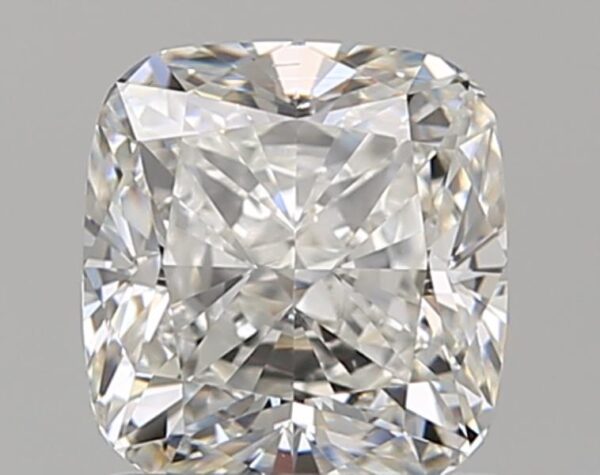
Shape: cushion
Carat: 1.2
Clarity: VS1
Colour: F
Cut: EX
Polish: EX
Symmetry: EX
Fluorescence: N
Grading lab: GIA
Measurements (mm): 6.04 x 5.72 x 3.94